Eifelpark

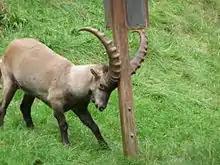
Alpensteinbock im Freigehege des Eifelparks

The Eifelpark is a wildlife and leisure park in Gondorf near Bitburg in the Eifel mountains of Germany.